Anthony Principi

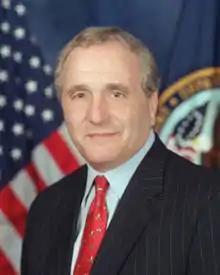
Official portrait, 2001

Anthony Joseph Principi (born April 16, 1944) was the fourth United States secretary of veterans affairs. He was appointed by President George W. Bush on January 23, 2001, and resigned on January 26, 2005. He Chaired the 2005 Defense Base Closure and Realignment Commission, BRAC and is currently serving as a Consultant & Board member of several diverse Foundations & Corporations.